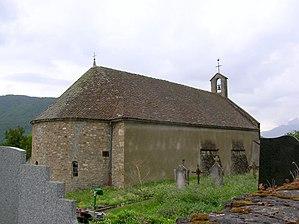
Saint-Arey (Isère), France.
Saint-Arey est une commune française située dans le département de l'Isère en région Auvergne-Rhône-Alpes. Ses habitants sont appelés les Saint-Aroys.